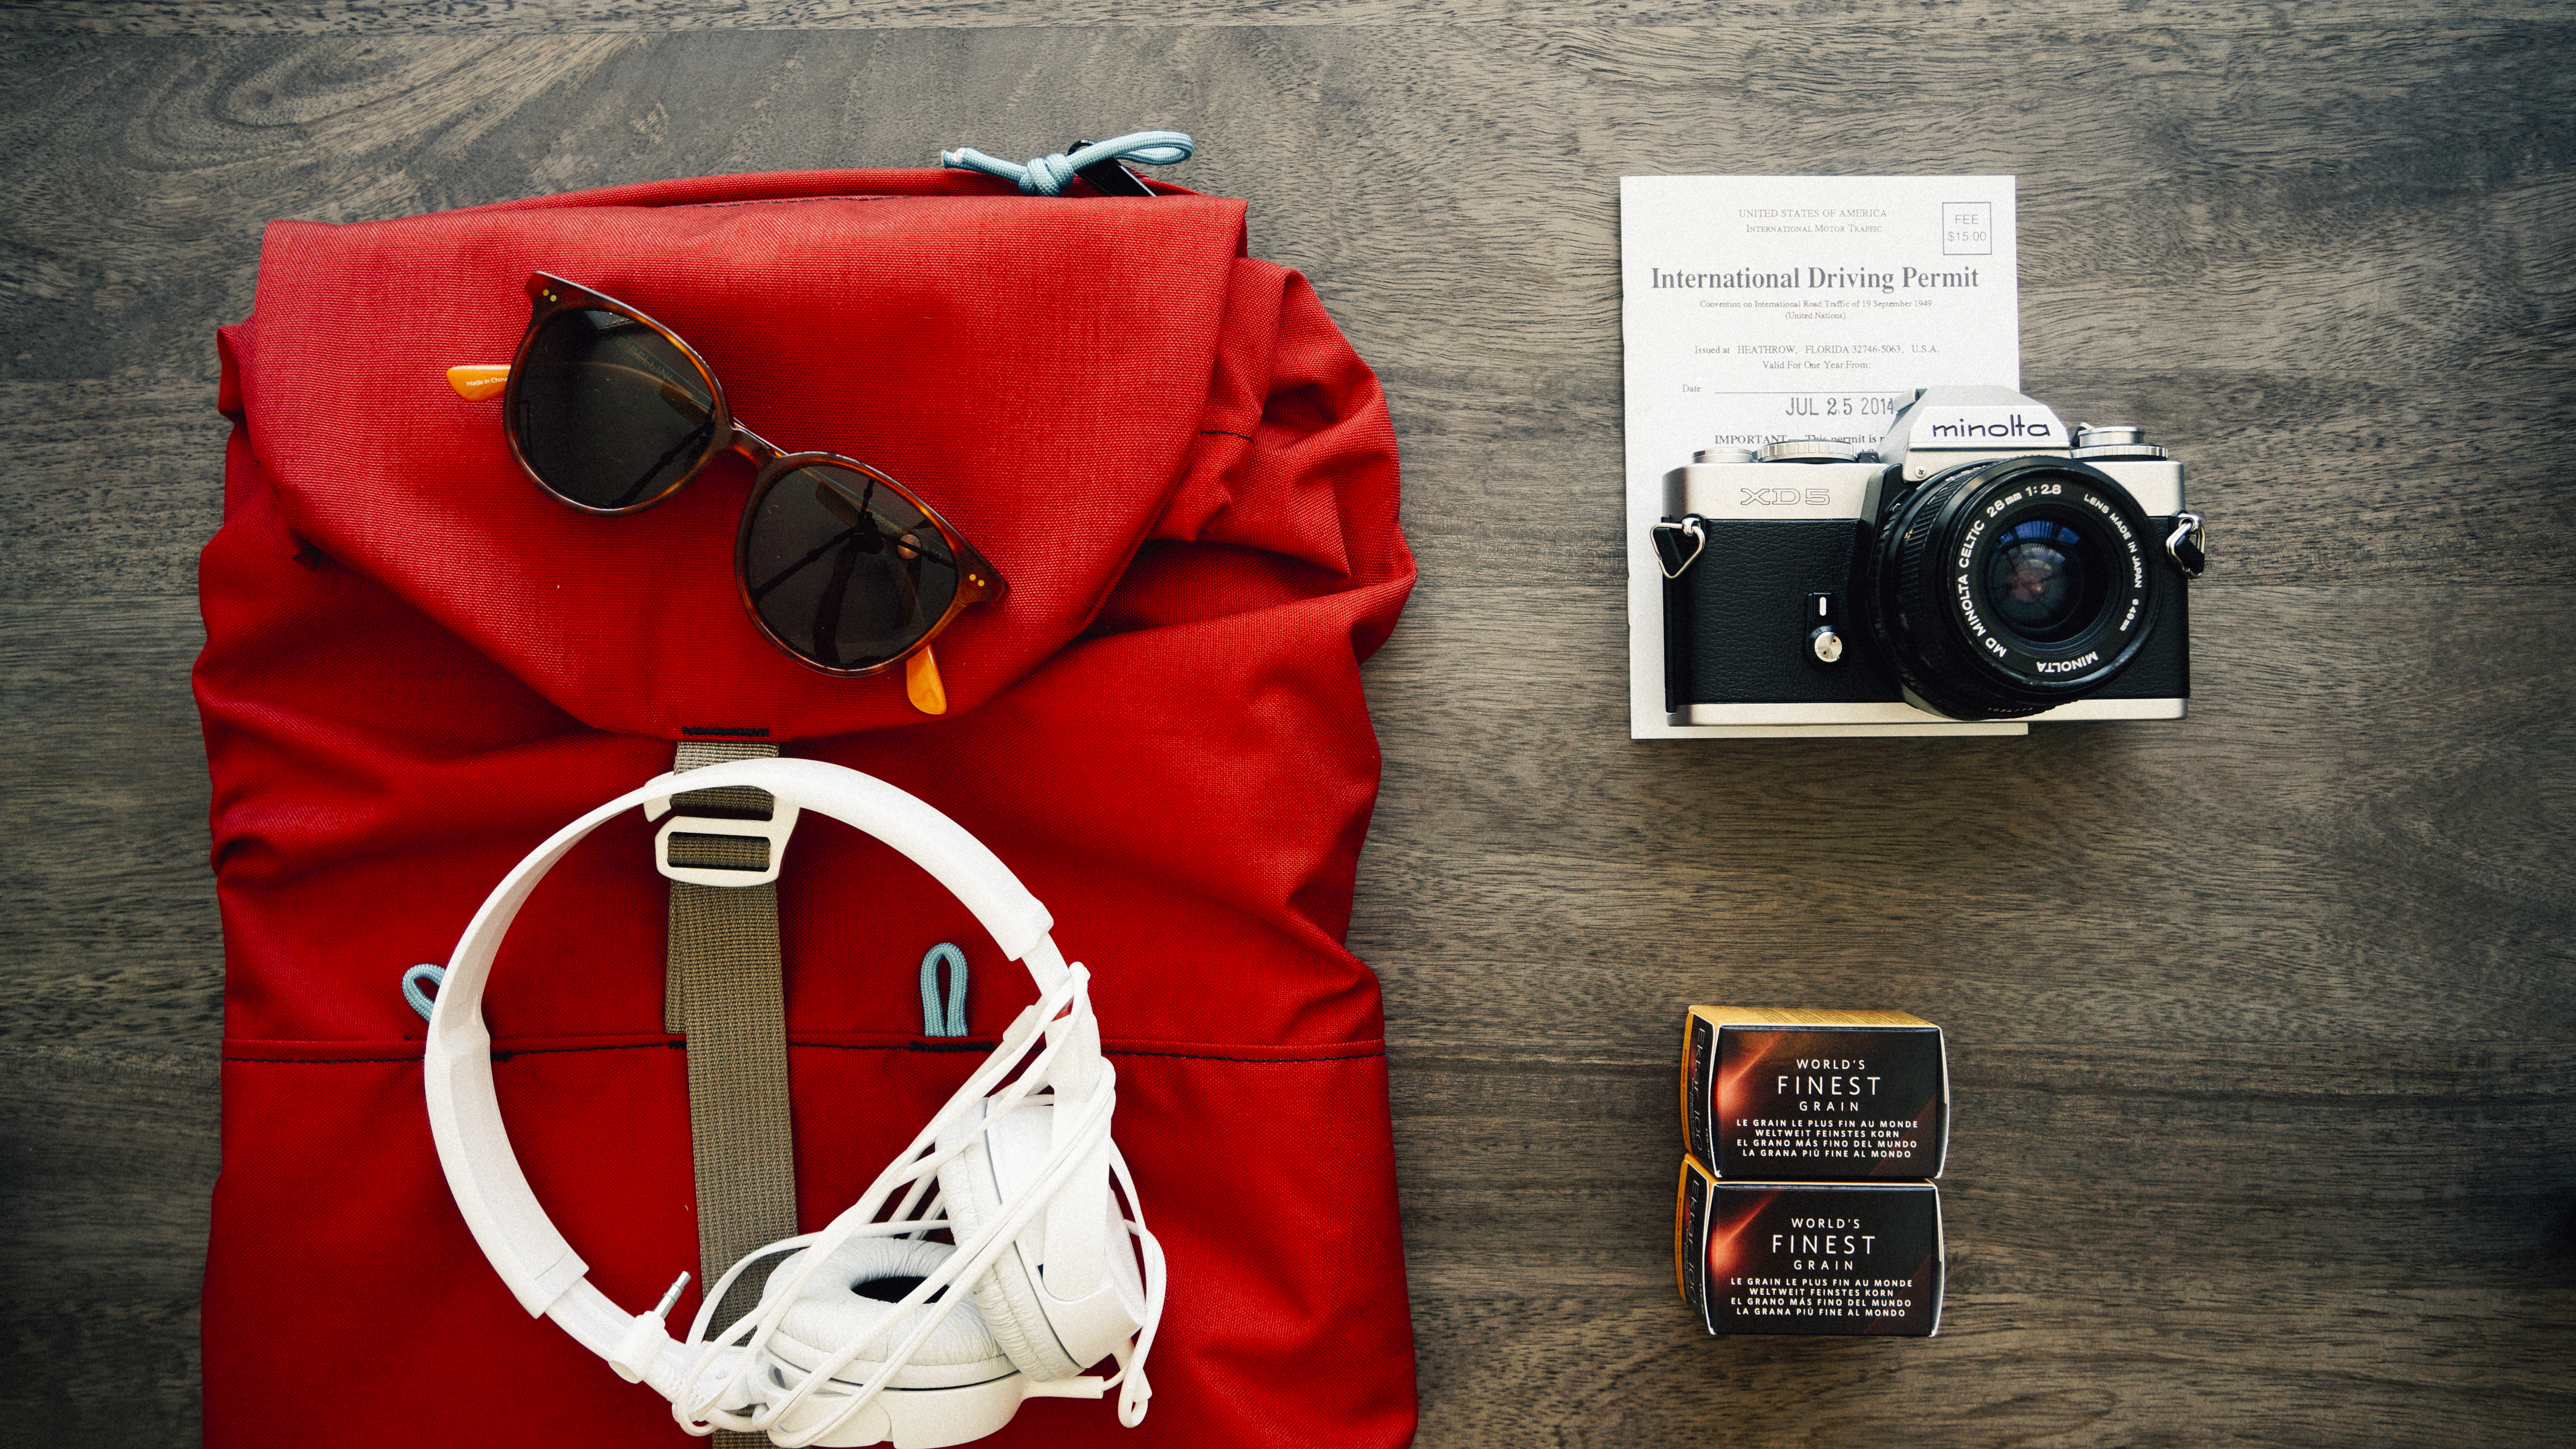
backpack, travel, red, things, handbag, brand, product, objects, design, clothes, voyage